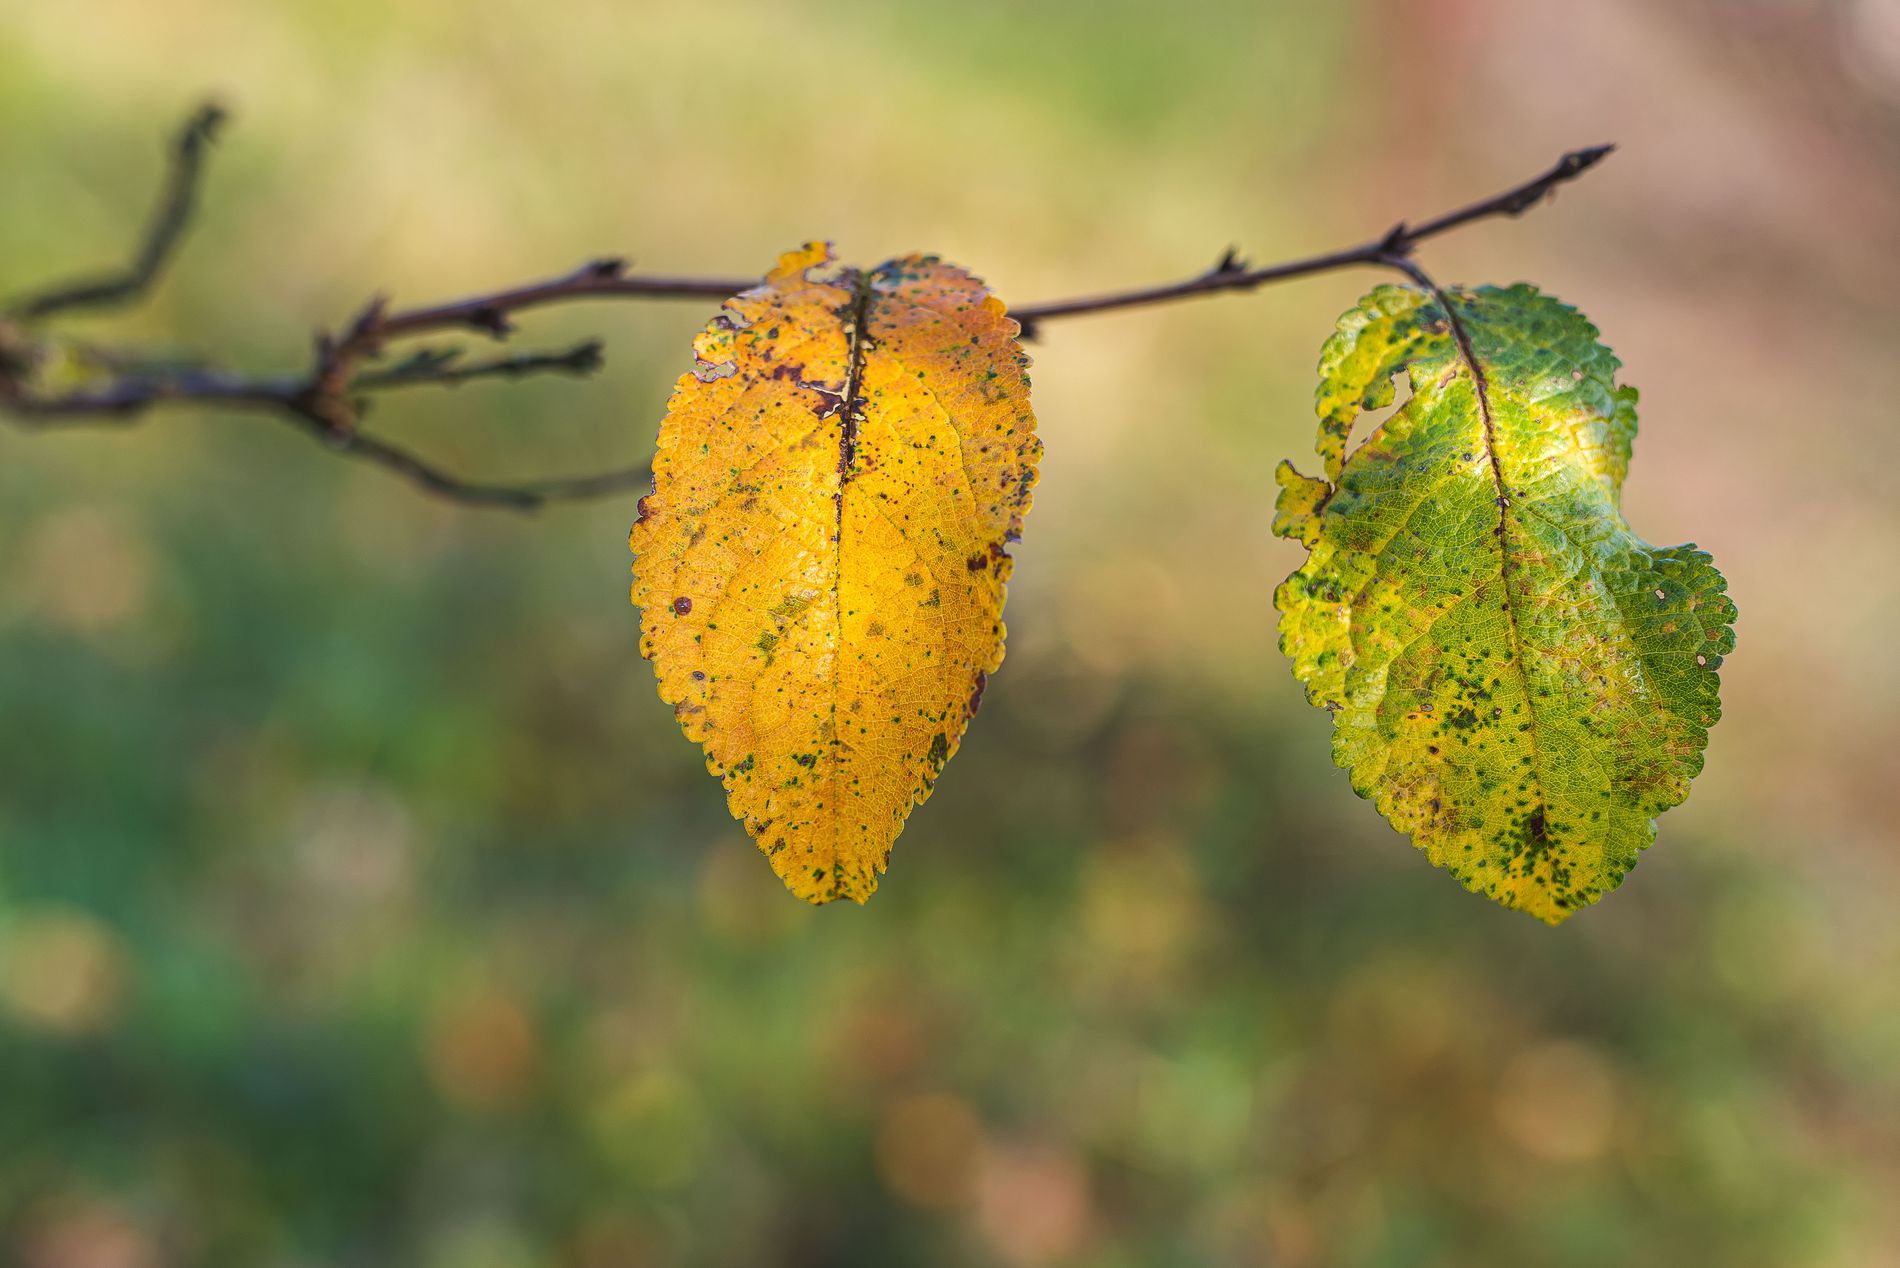
Two yellow leaves
A close-up image, shows a small tree branch, against a blurry green background. Hanging from the branch are two leaves, which are yellowish in color and appear slightly worn.
A scene depicting two yellow leaves hanging from a small tree branch. The branch is standing in front of a misty green background. The dark color of the branch contrasts with the green background. Sunlight shines through the trees, illuminating the leaves and revealing their details.
Labels: Leaf, Plant, Tree, Vegetation, Grass, Outdoors, Nature, Bud, Flower, Sprout, Oak, Sycamore, Soil, Tree Trunk, Food, Fruit, Produce, Land, Woodland, tree branch
Camera: NIKON CORPORATION NIKON D750
Lens: 50.0 mm f/1.4, Sigma 50mm F1.4 DG HSM | A
Aperture: F2.8
Exposure: 1/500 sec
ISO: 100
Focal length: 50.0 mm